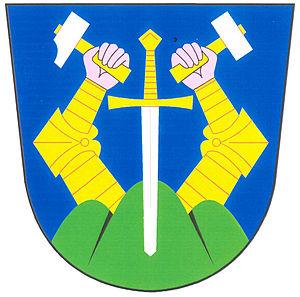
Hory est une commune du district et de la région de Karlovy Vary, en République tchèque. Sa population s'élevait à 271 habitants en 2018.